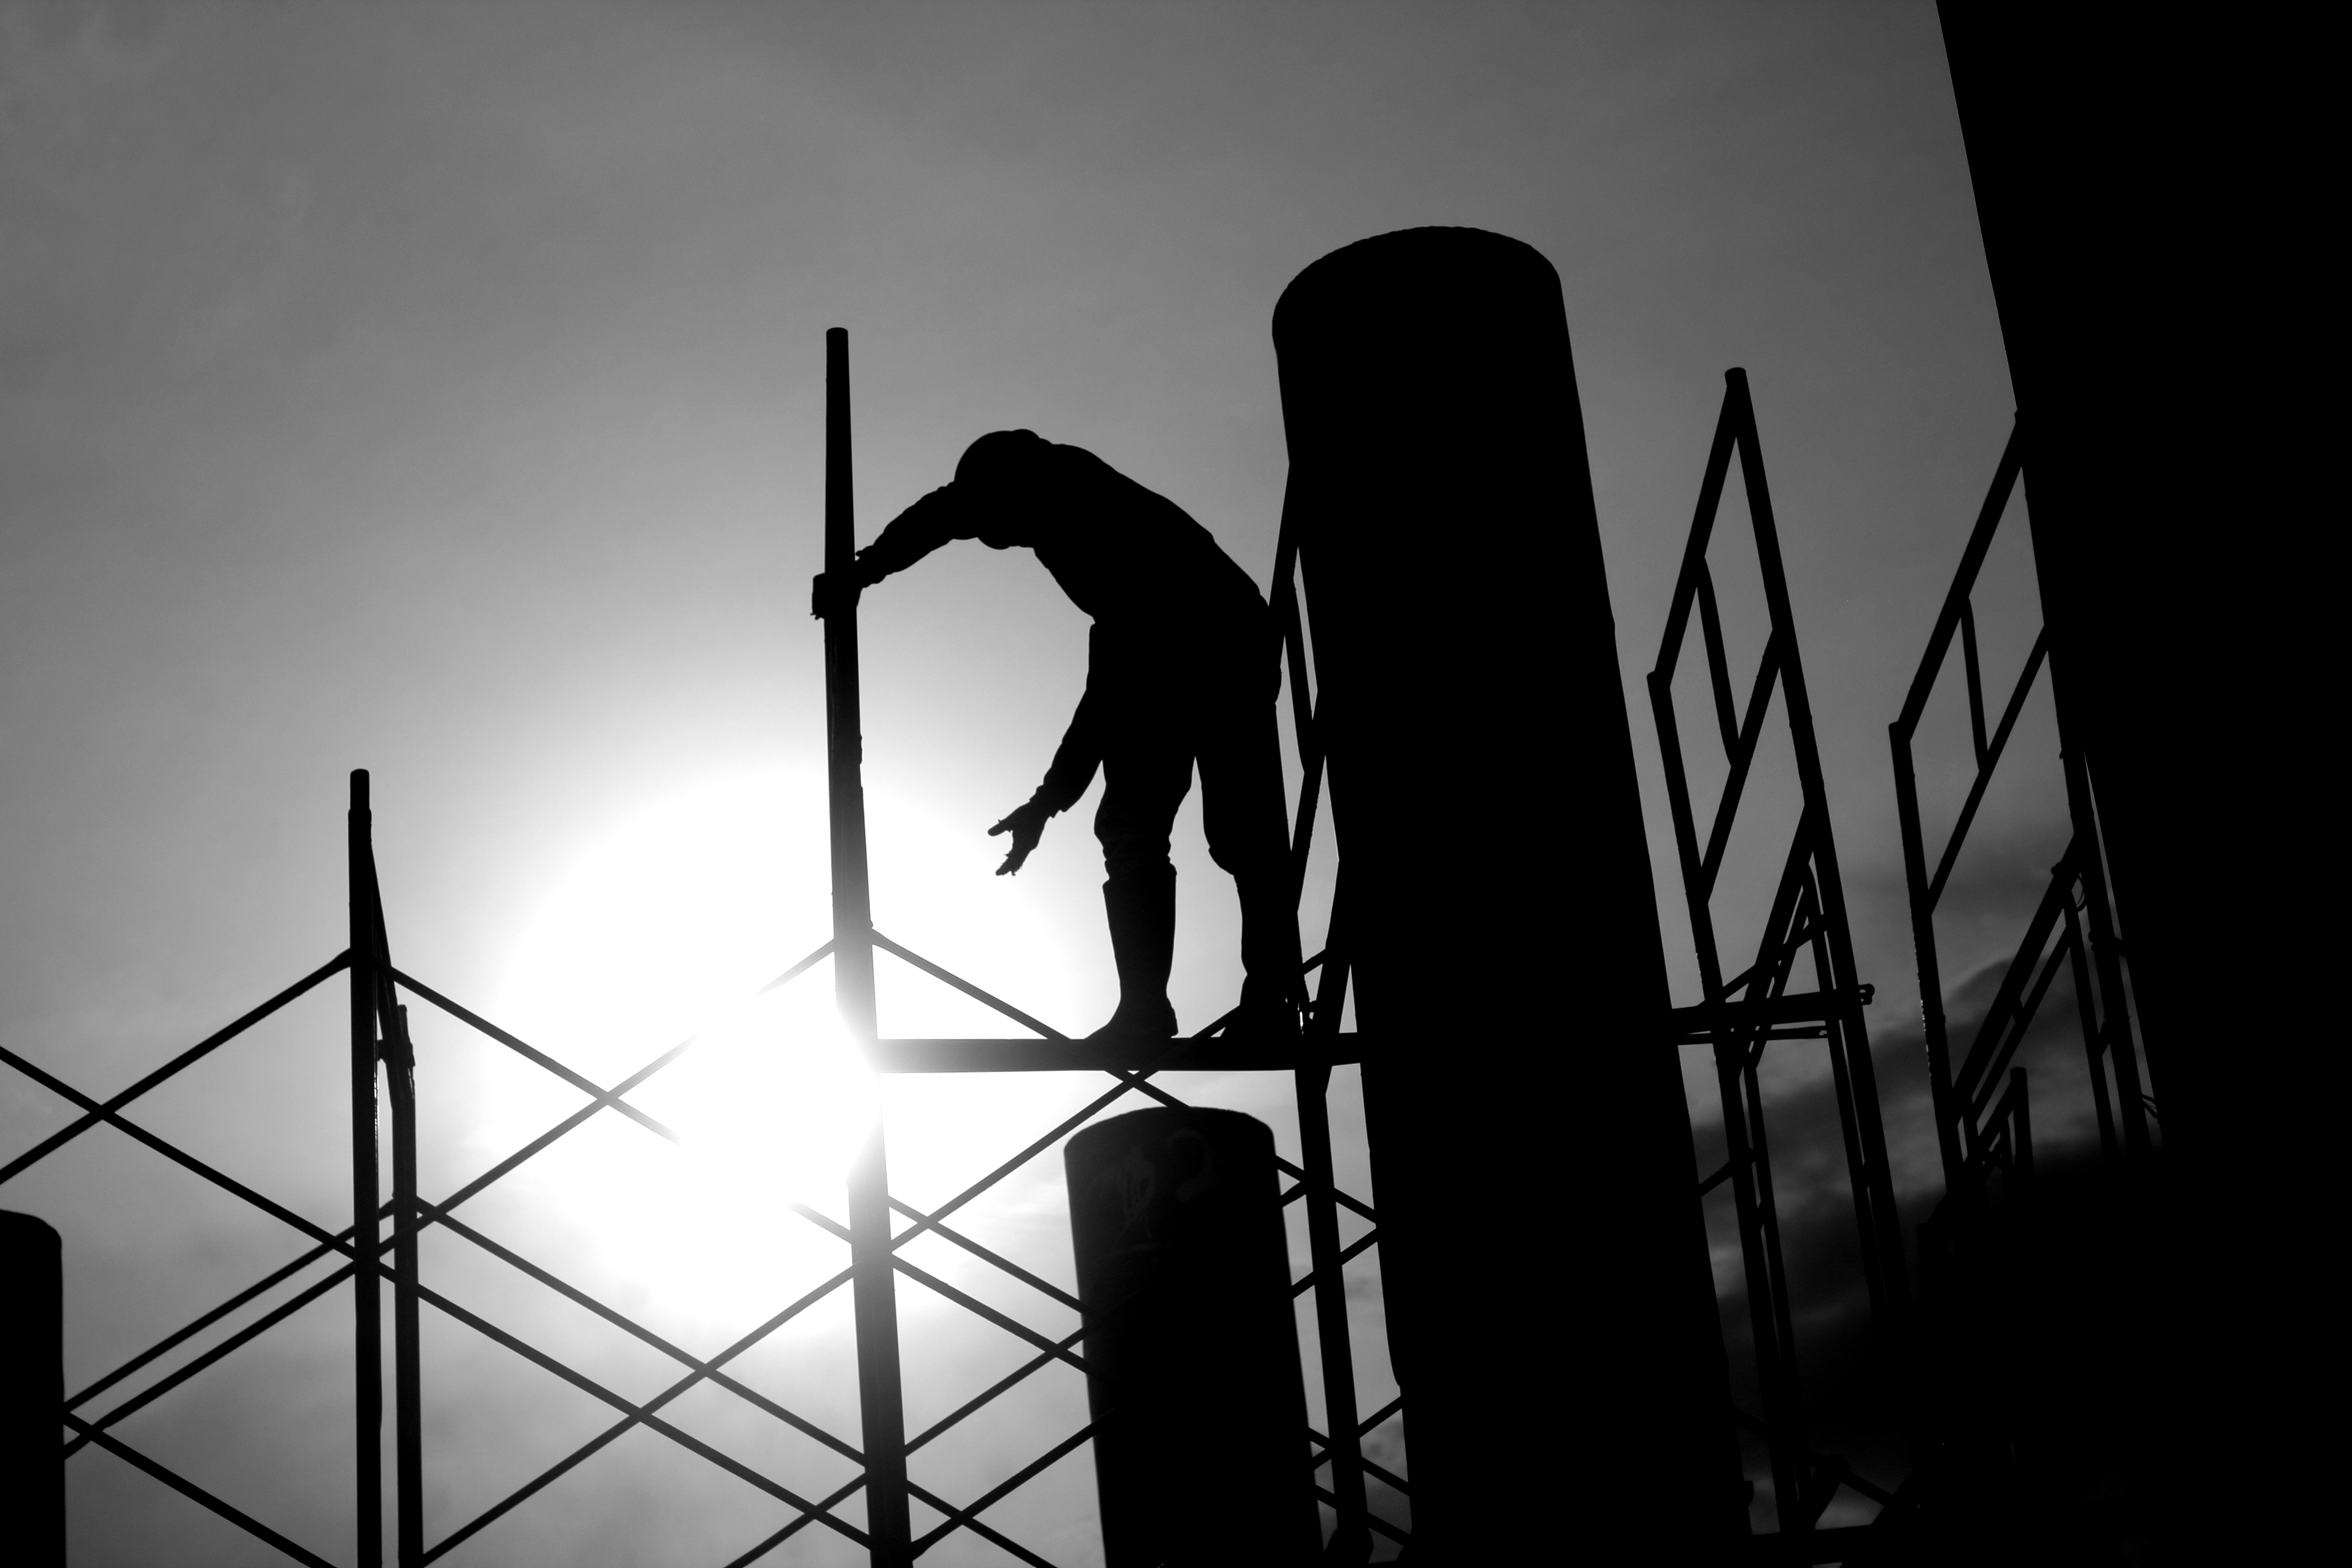
work, silhouette, light, black and white, sky, white, photography, guy, construction, shadow, darkness, black, electricity, monochrome, concrete, climb, energy, worker, angle, build, iron, labor, development, indonesian, task, monochrome photography, stock photography, film noir, computer wallpaper, electrical supply, public utility